Kurt Meisel

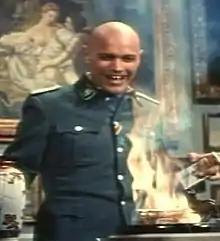
Meisel in "A Time to Love and a Time to Die" (1958)

Kurt Meisel (18 August 1912 – 4 April 1994) was an Austrian actor and film director. He appeared in 65 films between 1934 and 1994. He also directed 21 films between 1949 and 1984. Meisel was married to the actress Ursula Lingen. He was born and died in Vienna, Austria, and is buried on the Vienna Zentralfriedhof.